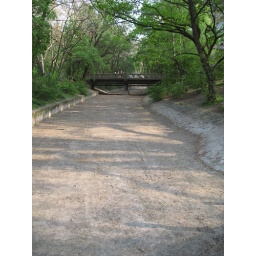
Dryed lake by the castle